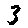
Label: 3